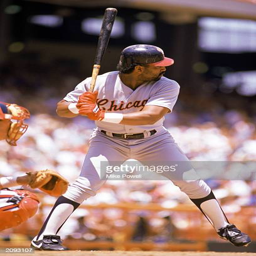
baseball player waits for the pitch during the season